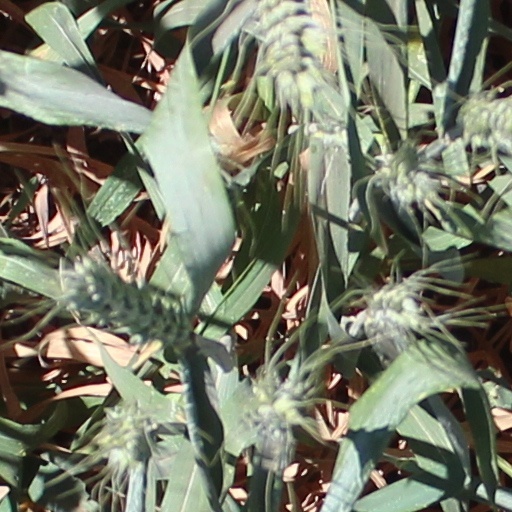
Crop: wheat